1917 Argentine Primera División

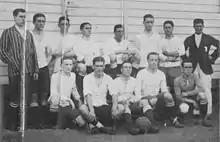
Racing Club, champions

The 1917 Argentine Primera División was the 26th season of top-flight football in Argentina. The season began on April 1, and ended on December 30.